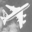
Label: airplane